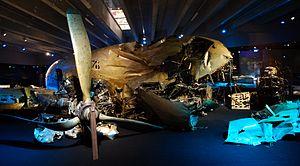
L'affaire du Catalina concerne en premier lieu la disparition mystérieuse le 13 juin 1952 d'un DC-3 de la Force aérienne suédoise et de ses huit membres d'équipage, lors d'une mission au-dessus de la mer Baltique. Au cours des recherches qui s'ensuivent, un hydravion suédois de type Catalina est abattu par des avions de chasse MiG-15 soviétiques, entrainant une crise diplomatique entre les deux pays. Les cinq membres d'équipage de l'hydravion sont toutefois récupérés par un navire marchand ouest-allemand et ont la vie sauve.